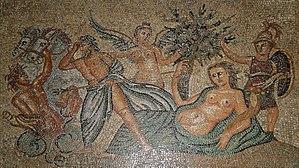
Mosaïque de Poséidon et du géant Polybote dans le Palais des Grands Maîtres à Rhodes, Grèce